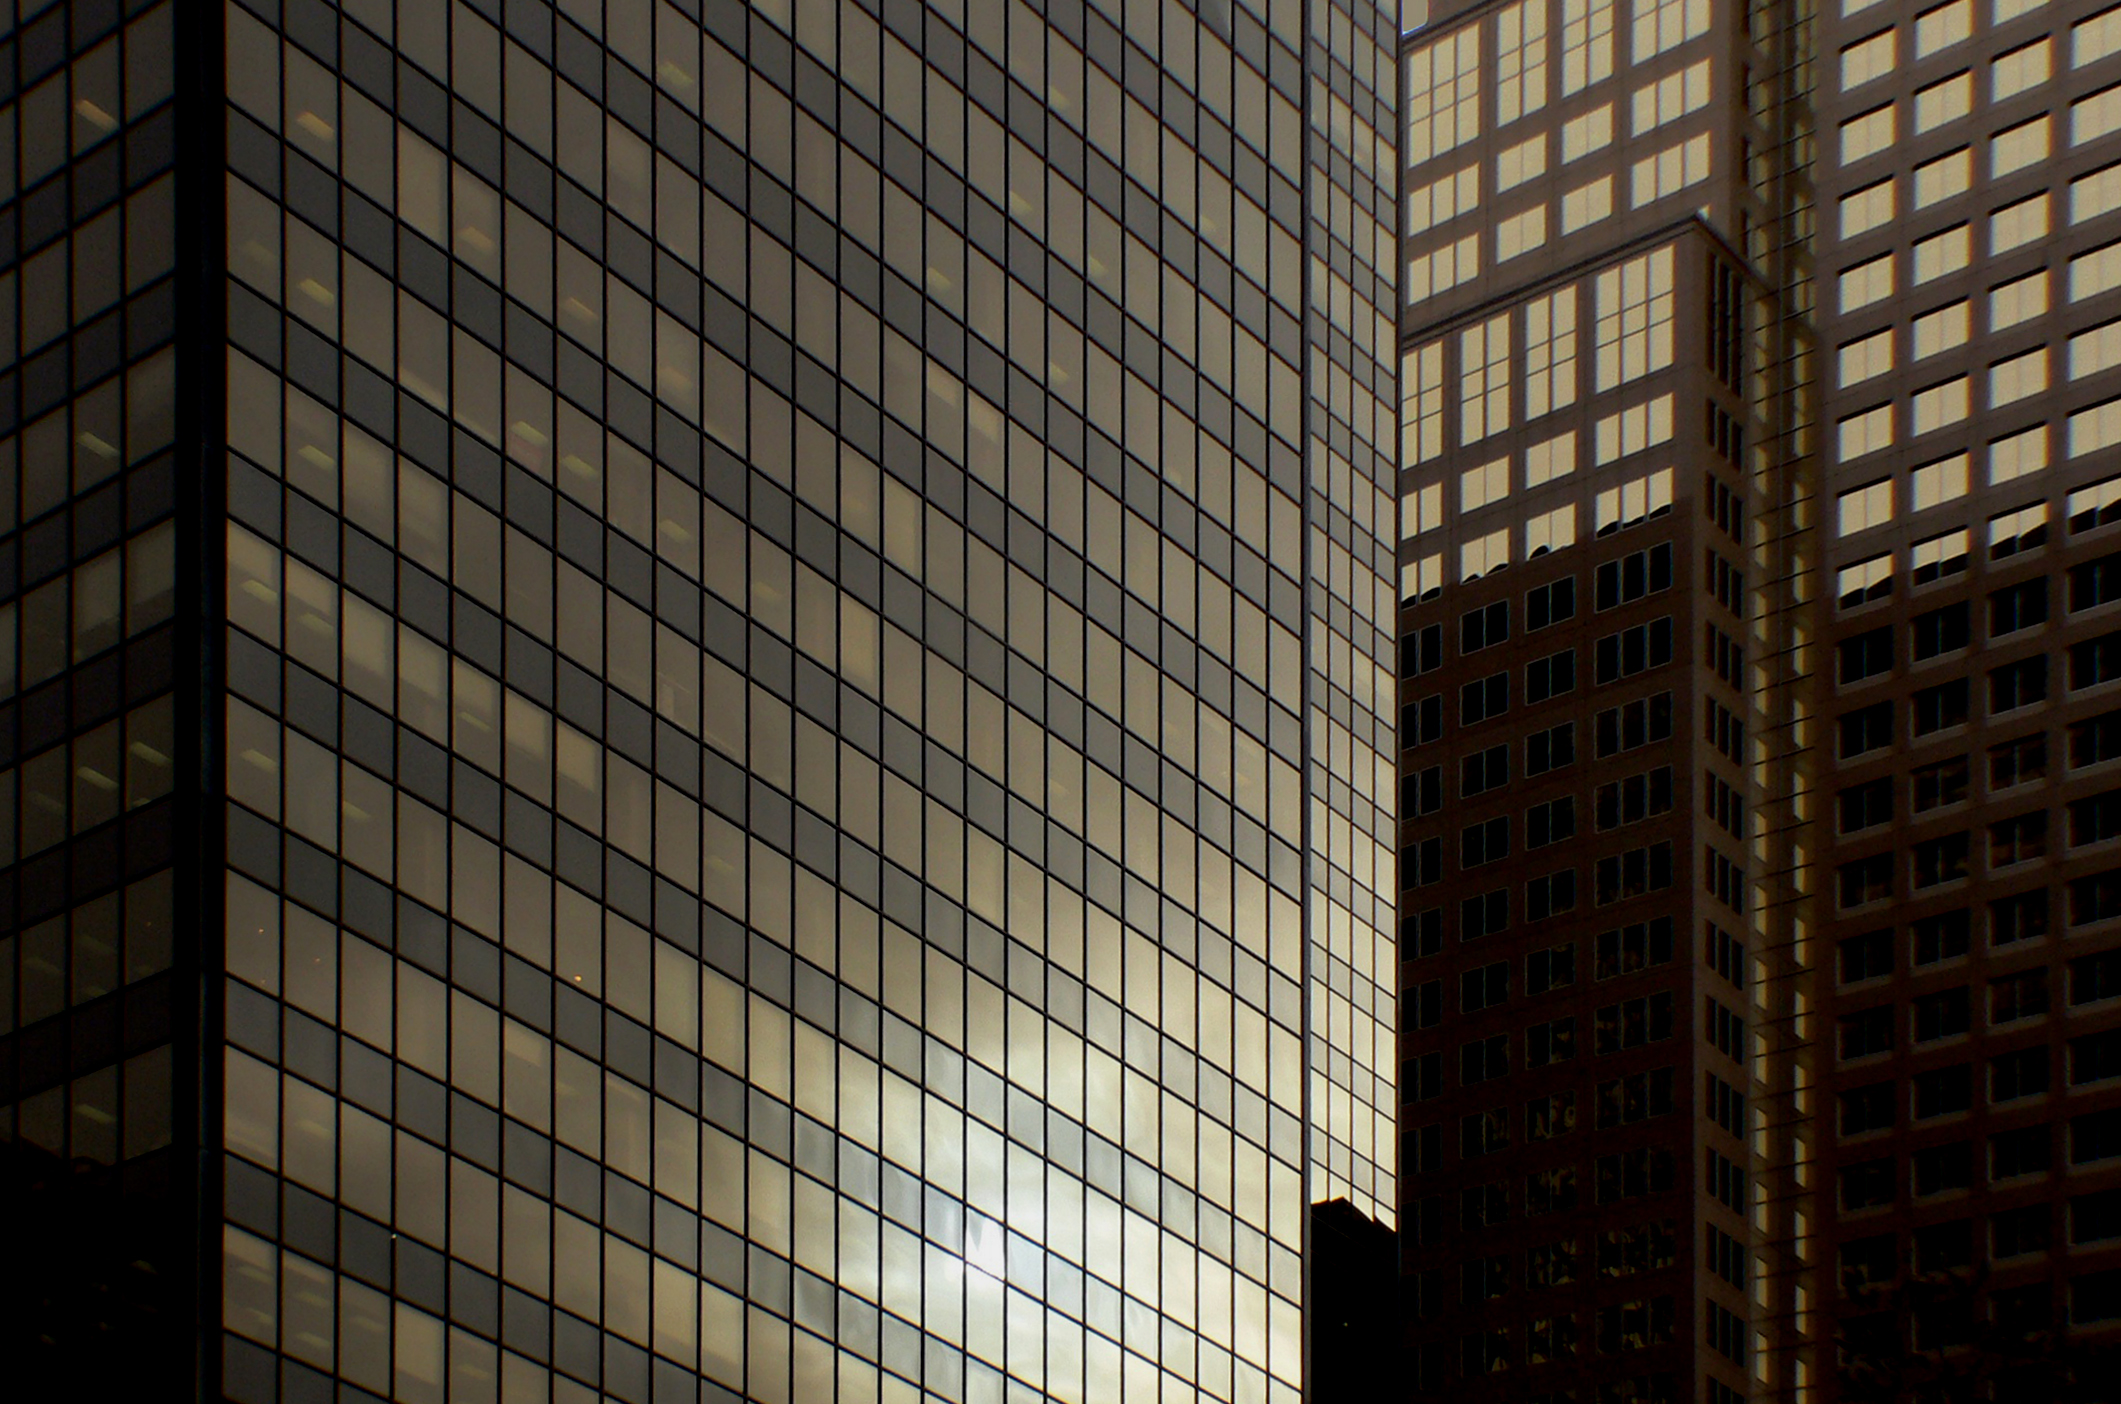
architecture, building, city, skyscraper, highrise, cityscape, downtown, reflection, facade, tower block, glasstower, metropolis, condominium, urban area, human settlement, metropolitan area, window covering